1882 St. Louis Brown Stockings season

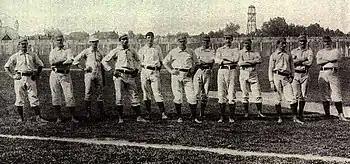
Team photograph

Before the 1882 season, Von der Ahe secured a place for the team in the American Association and provided funds to bring players to St. Louis. Between 1882 and 1892, the team he built went on to win four American Association titles.